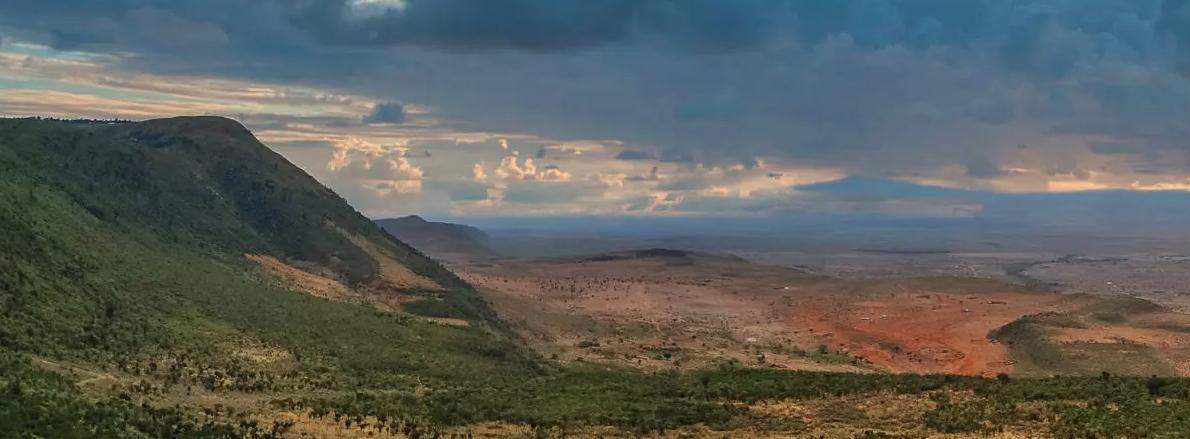
Vifungashio vilivyopangwa katika kabati vikiwa na michoro ya bidhaa za kundi moja, zionekanazo ni hoho, karoti na nyinginezo. Vifungashio hivi vinaonekana ni maalumu kwa bidhaa husika iliyochorwa hapo juu, hii inaashiria uuzaji wa mbegu za aina hiyo kutokana na mpangilio unaohusisha makundi na bei zake.